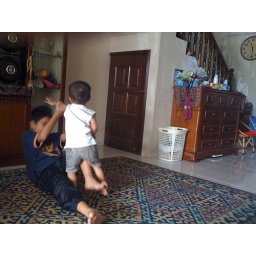
the boy in blue is me...i cant fight my opponent cause he is too little...